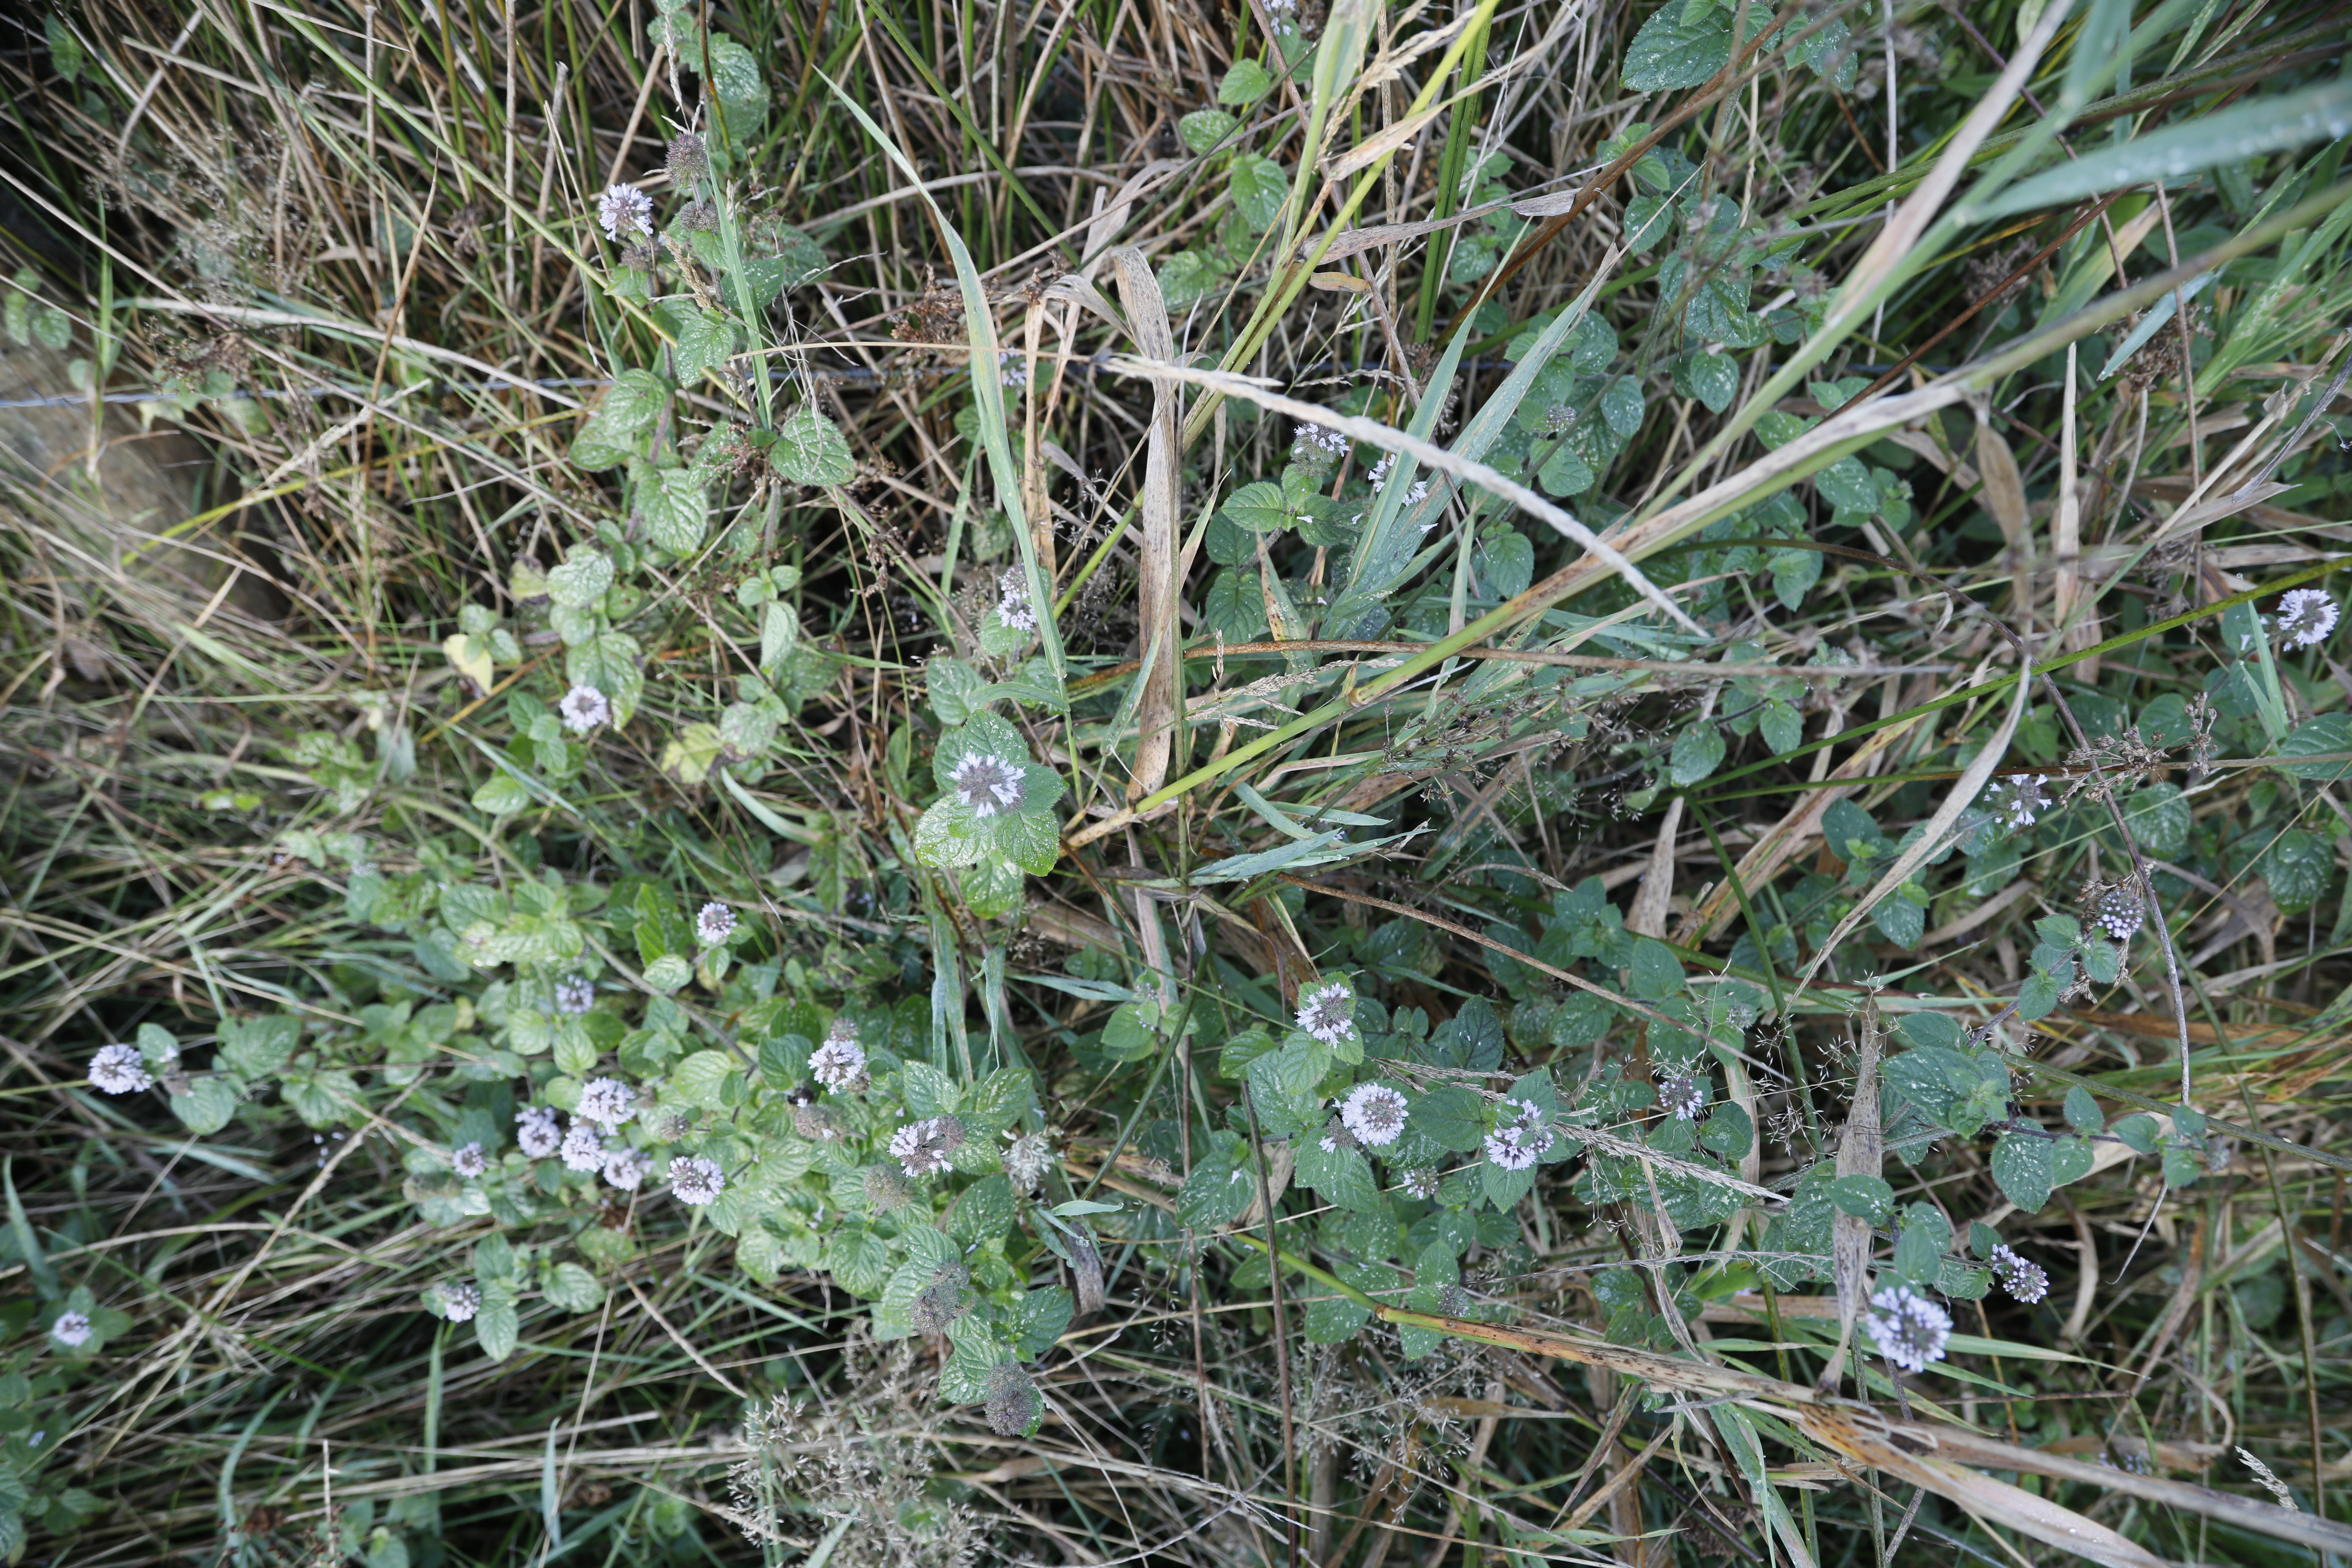
Plant species: Mentha aquatica